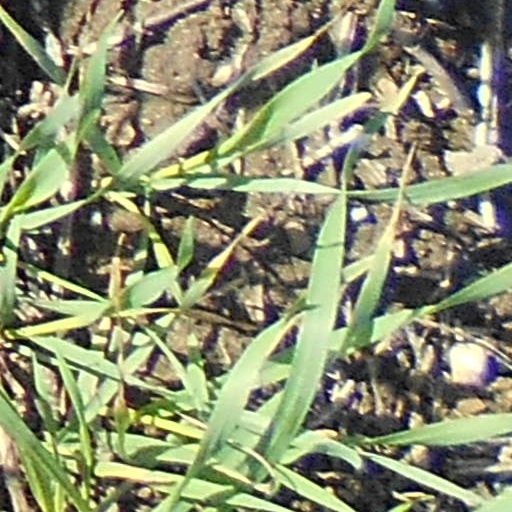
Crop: wheat